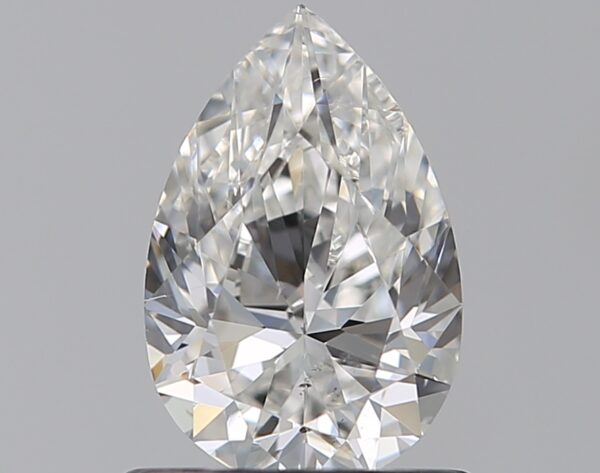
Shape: pear
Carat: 0.7
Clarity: SI1
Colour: G
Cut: EX
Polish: EX
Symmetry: VG
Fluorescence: N
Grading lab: GIA
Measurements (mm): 7.48 x 4.95 x 3.13